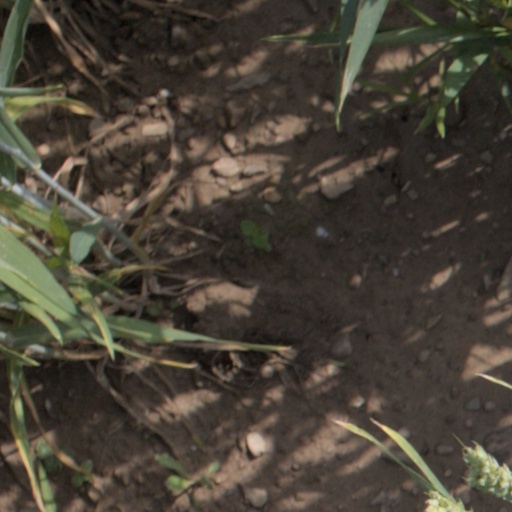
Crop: wheat